Jakey Hollow Natural Area

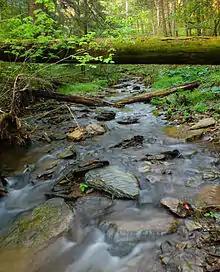
A stream in Jakey Hollow Natural Area

Jakey Hollow Natural Area is located in Hemlock Township, Madison Township, and Mount Pleasant Township, in Columbia County, Pennsylvania. A small portion of Jakey Hollow is in the northeastern corner of Hemlock Township and the southeastern corner of Madison Township. The vast majority of the hollow is in Mount Pleasant Township, which is also where the entirety of the natural area is located. With an area of , the natural area is one of the smallest natural areas in Pennsylvania.